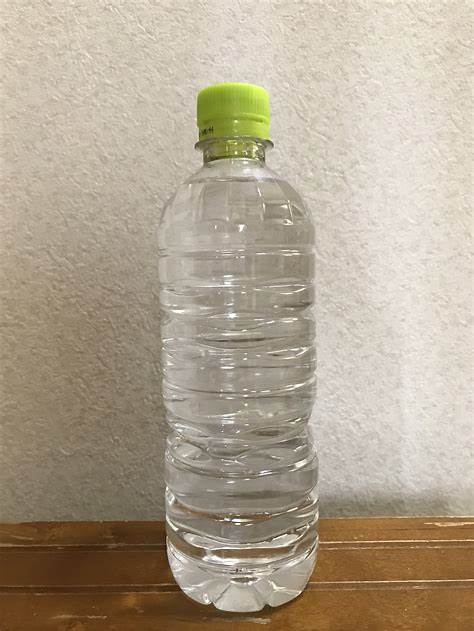
Waste category: plastic